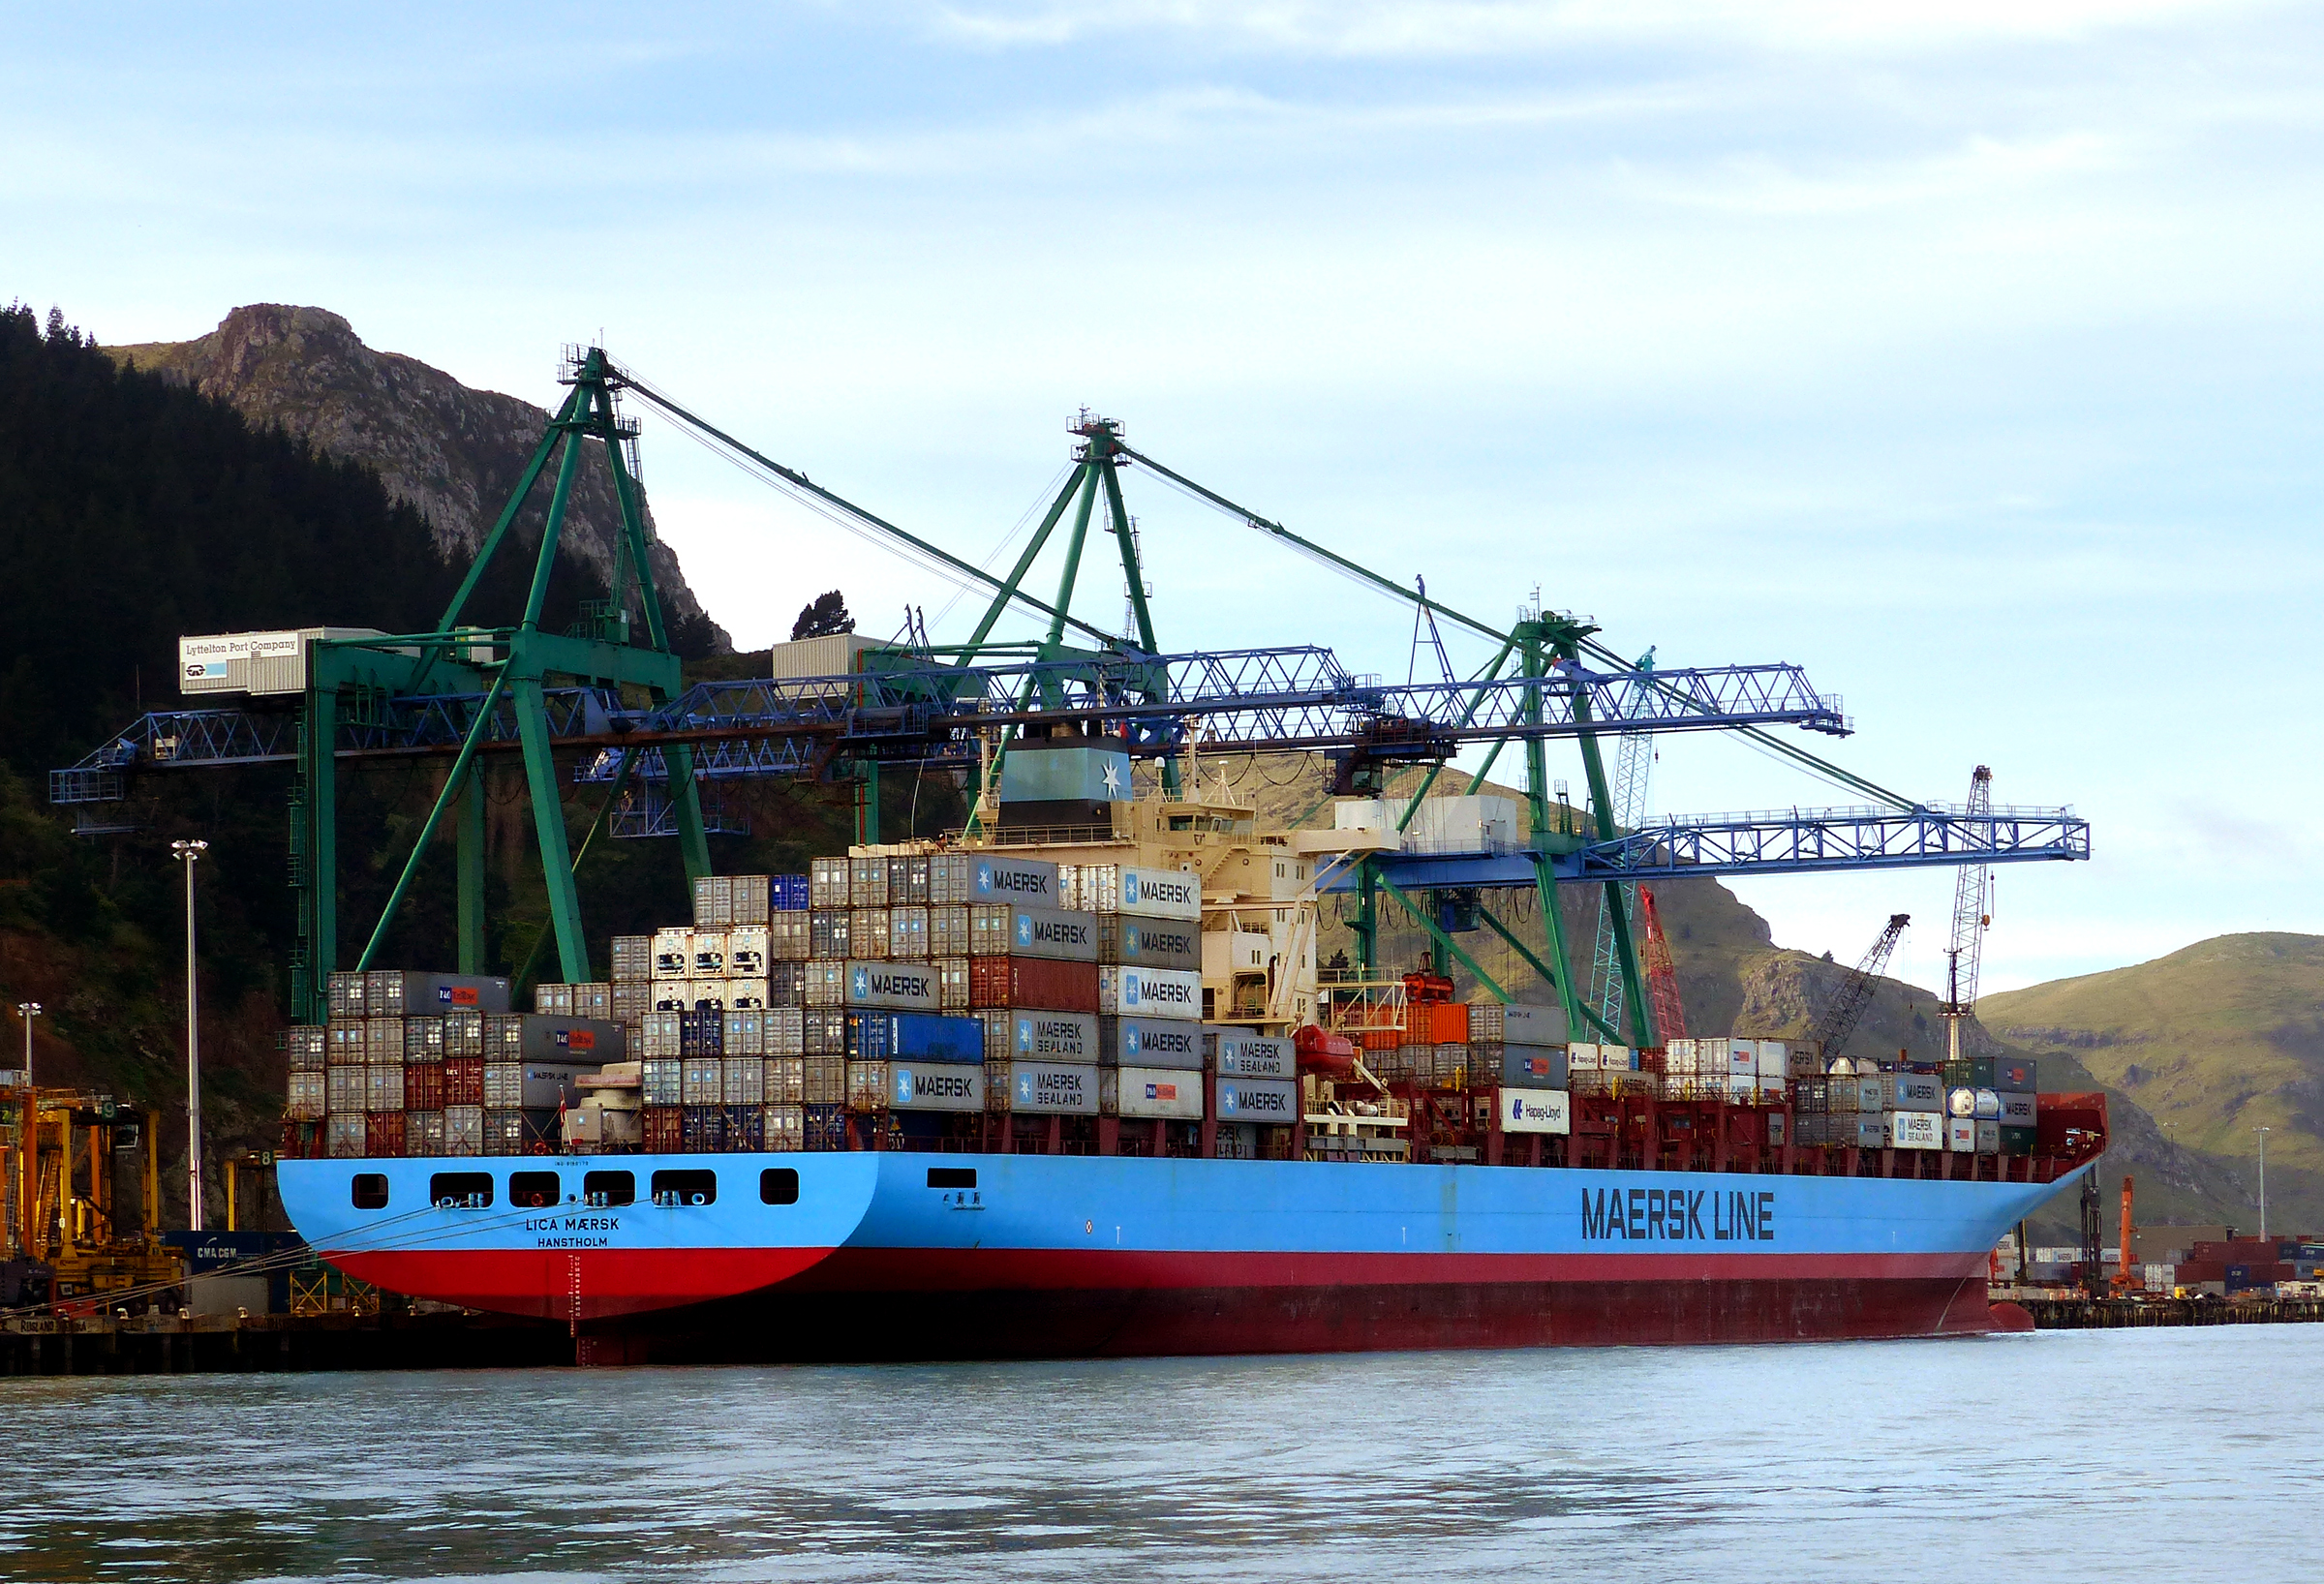
sea, boat, river, ship, transport, vehicle, harbor, port, cargo ship, waterway, publicdomain, infrastructure, cargo, channel, shipping, tugboat, licamaersk, containership, watercraft, panasonicdmcfz200, maerskline, volovb12b, container ship, fishing vessel, freight transport, bulk carrier